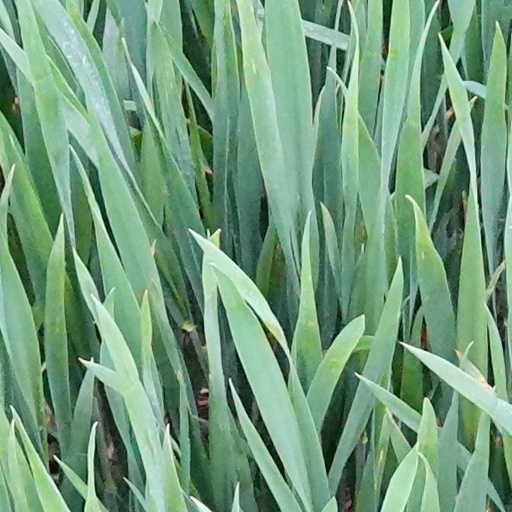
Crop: wheat